Law enforcement by country

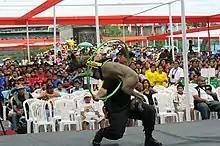
A police dog jumps through a hoop held by its handler, during an exhibition held by the National Police of Peru.

The national police force in Peru is called the National Police of Peru (Policía Nacional del Perú) or PNP. They are the state police force, but serve many of the same roles in the cities that local police forces assume in other countries, such as traffic control at intersections. Peruvian cities (or Lima-area districts) each have their own "Serenazgo" forces, which perform patrol duties like a neighborhood watch and call upon the PNP as needed.